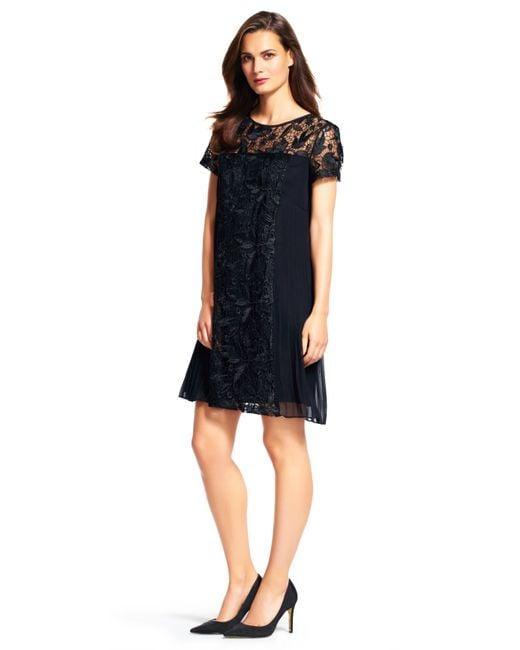
schwarzes Cocktailkleid aus Spitze mit mittlerem Bein